Dive profile

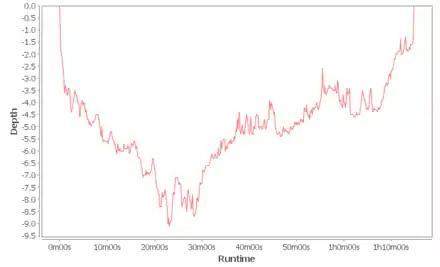
Dive profile of an actual dive as recorded by a personal dive computer and displayed on a desktop screen using dive logging software. In this case depth is in metres.

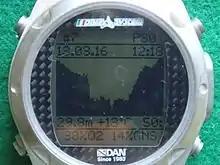
Personal dive computer display of dive profile and log data

A dive profile is a description of a diver's pressure exposure over time. It may be as simple as just a depth and time pair, as in: "sixty for twenty," (a bottom time of 20 minutes at a depth of 60 feet) or as complex as a second by second graphical representation of depth and time recorded by a personal dive computer. Several common types of dive profile are specifically named, and these may be characteristic of the purpose of the dive. For example, a working dive at a limited location will often follow a constant depth (square) profile, and a recreational dive is likely to follow a multilevel profile, as the divers start deep and work their way up a reef to get the most out of the available breathing gas. The names are usually descriptive of the graphic appearance.